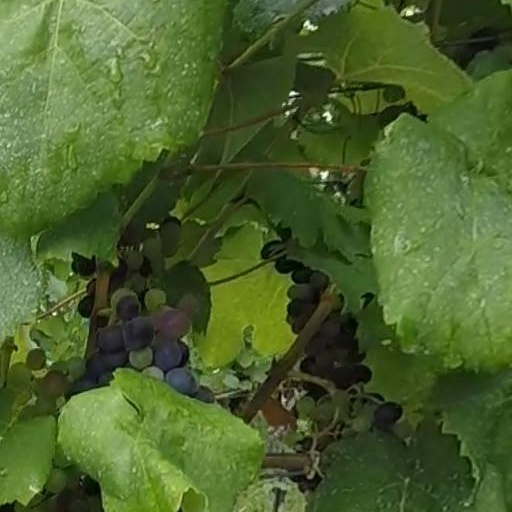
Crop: grape